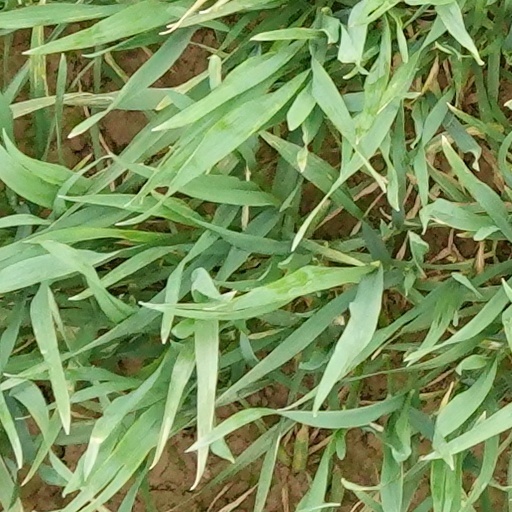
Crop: wheat